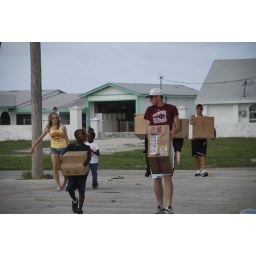
After trash, computer time! everyone is walking from Fr. Rudy's (house on the left in the background) to the parish hall.